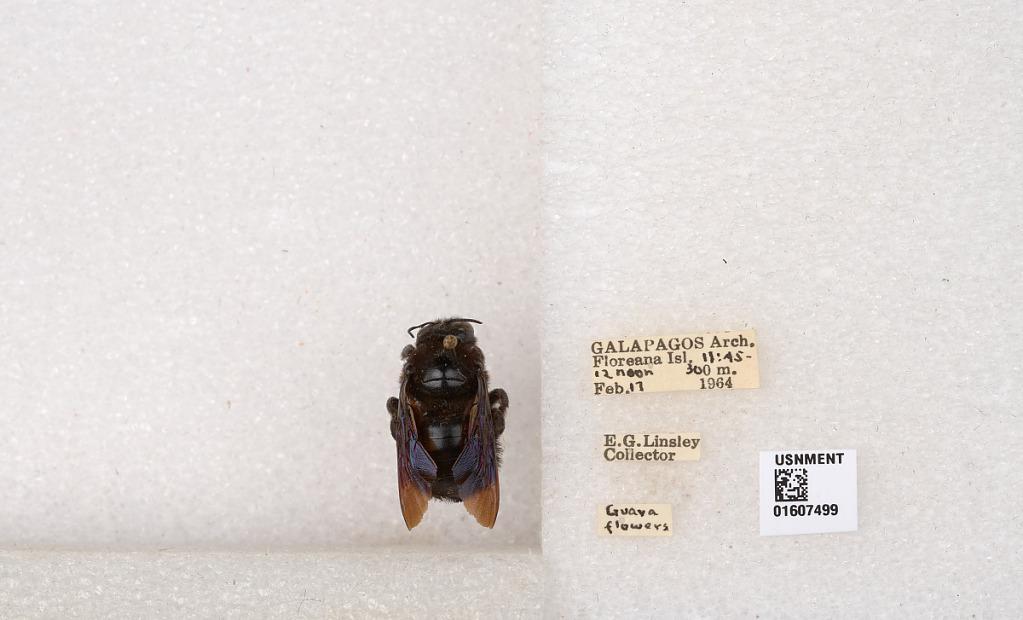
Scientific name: Xylocopa (Neoxylocopa) darwini Cockerell
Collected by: E. Linsley
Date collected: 1964-2-17
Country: Ecuador
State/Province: Galapagos
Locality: Floreana Isl.
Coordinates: -1.29025, -90.4317